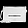
Label: Bag